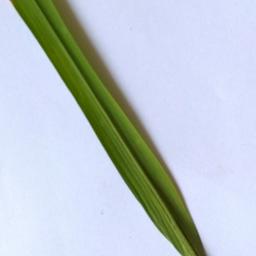
Label: Rice___Healthy